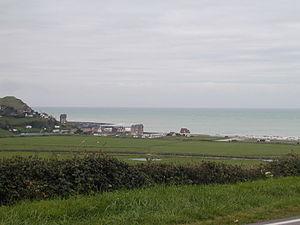
Veulettes-sur-Mer est une commune française située dans le département de la Seine-Maritime en région Normandie.